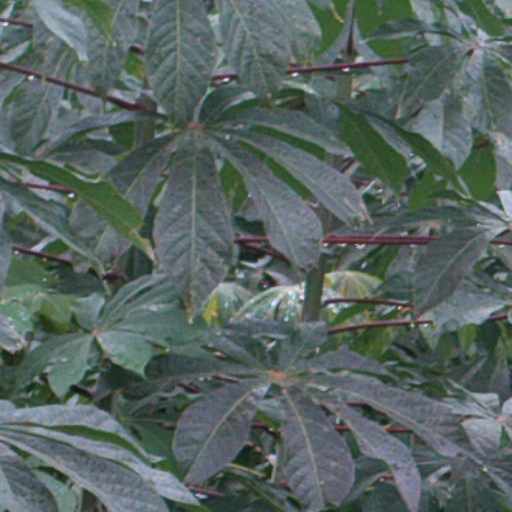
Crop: cassava